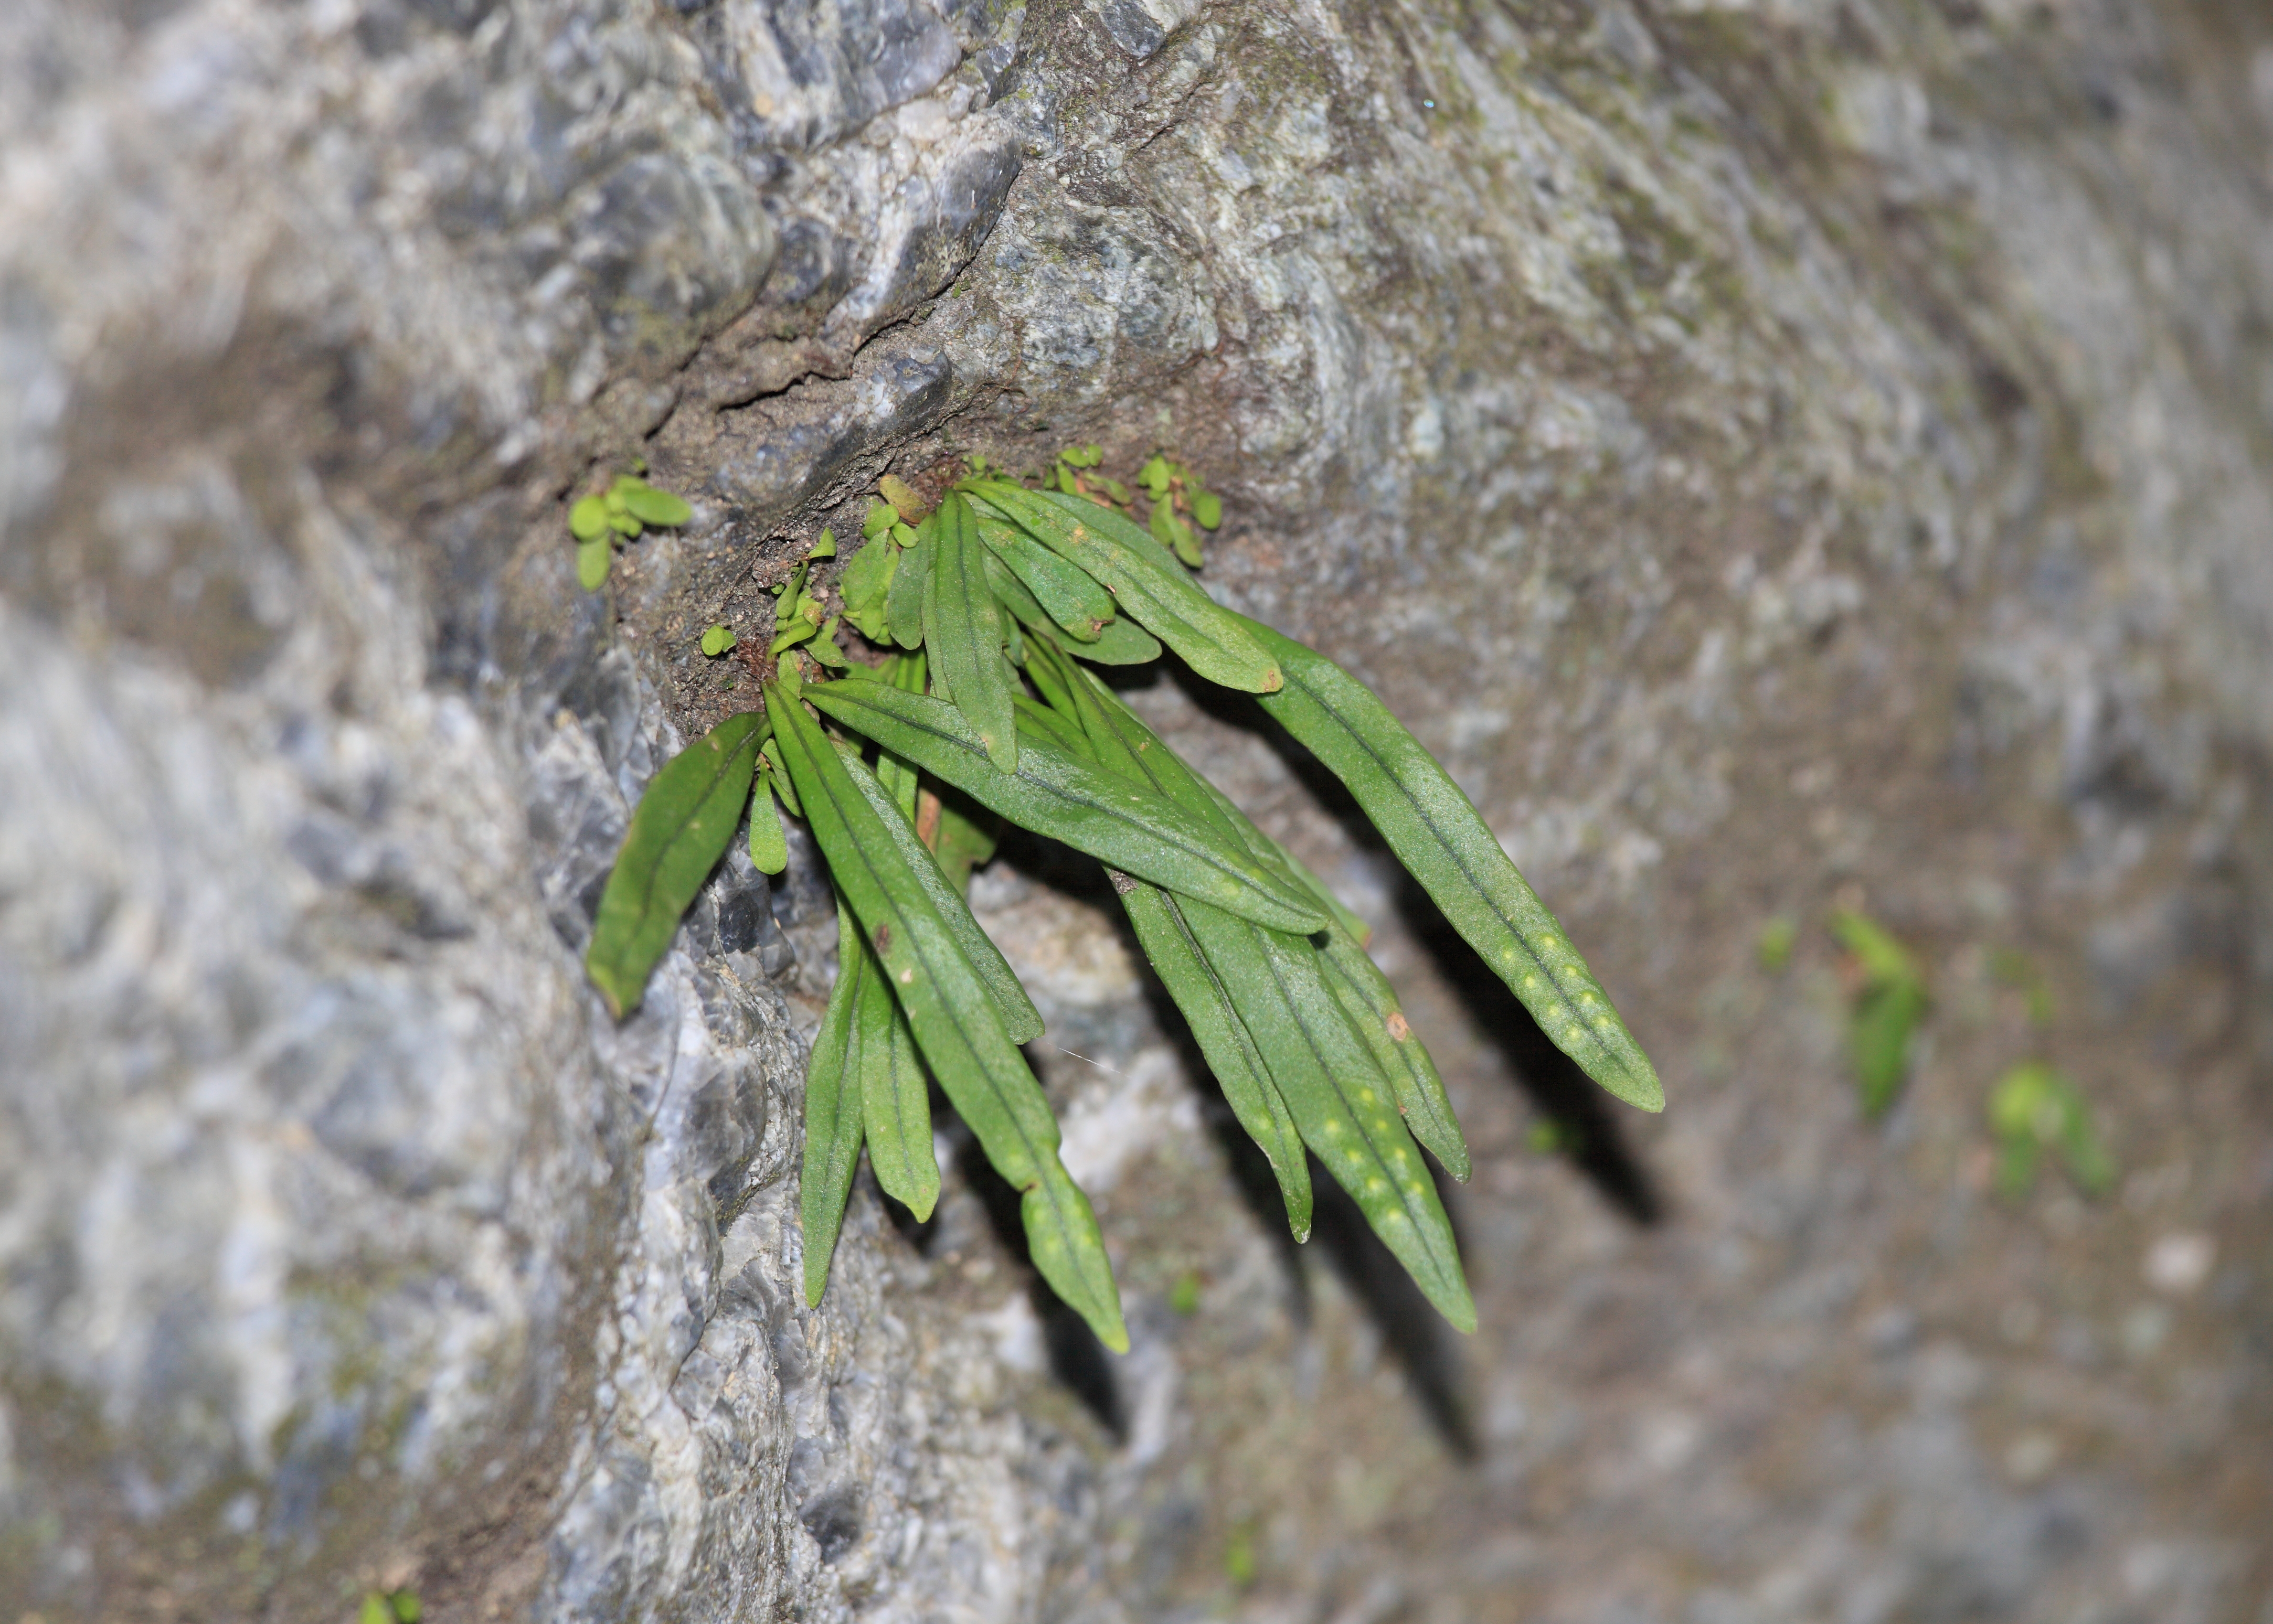
nature, grass, plant, leaf, flower, wildlife, green, high, insect, soil, flora, fauna, invertebrate, close up, 5d, hires, markii, hi, res, resolution, gunma, takasaki, tokumeien, macro photography, grass family